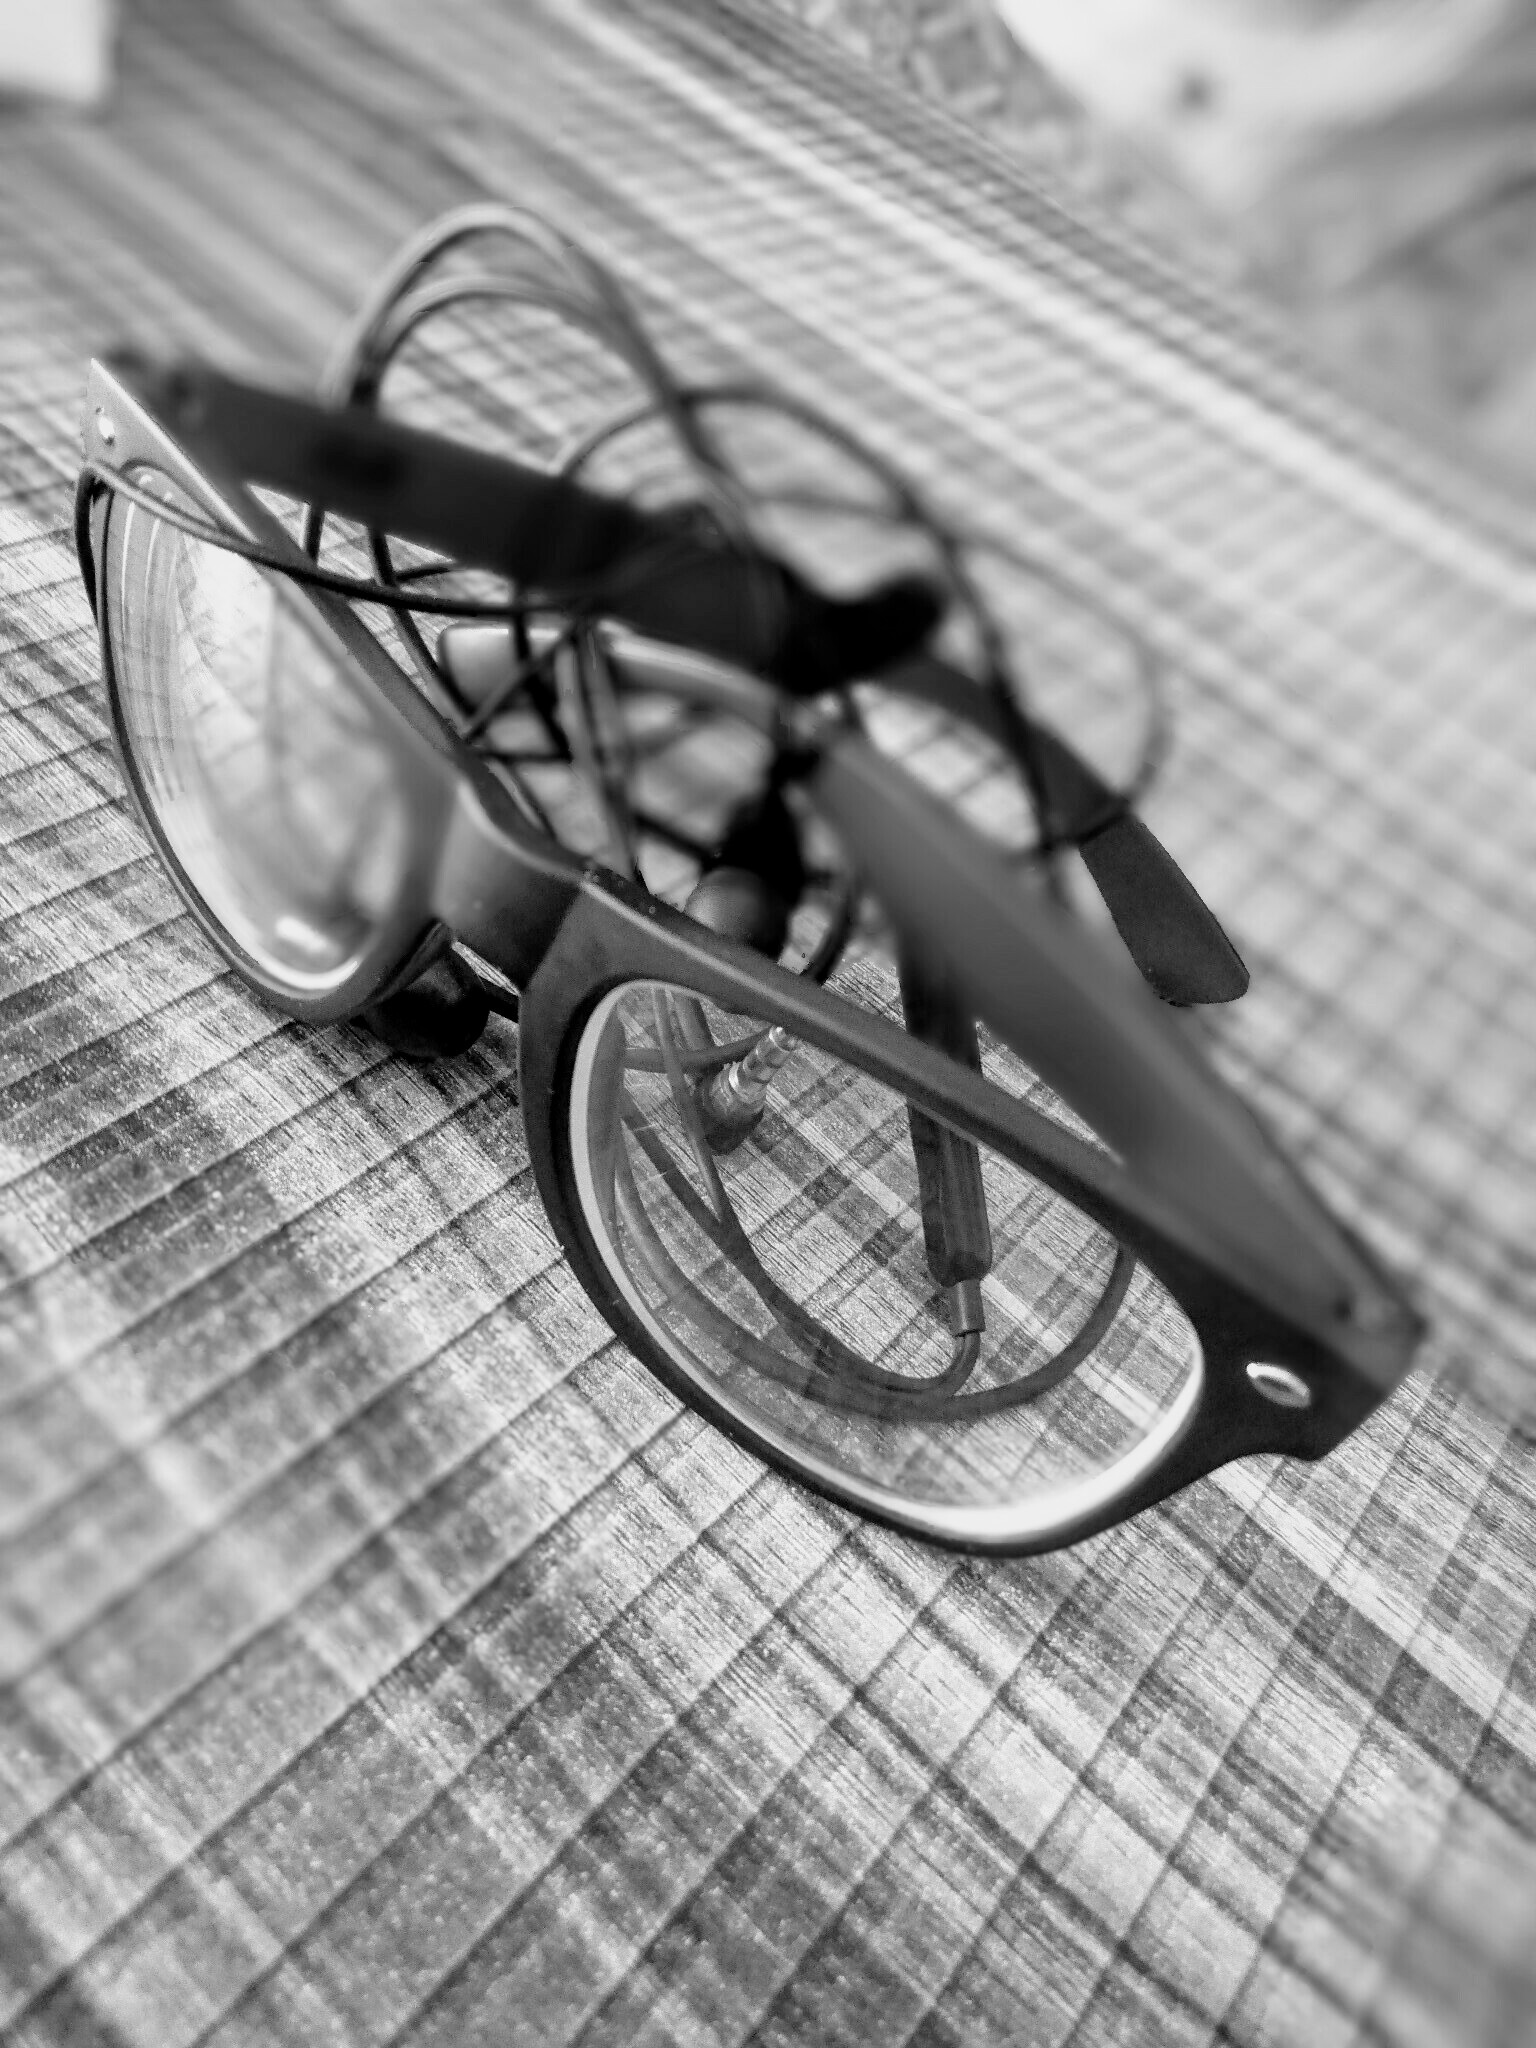
black and white, white, photography, wheel, bicycle, vehicle, black, monochrome, close up, sunglasses, glasses, eyewear, monochrome photography, vision care